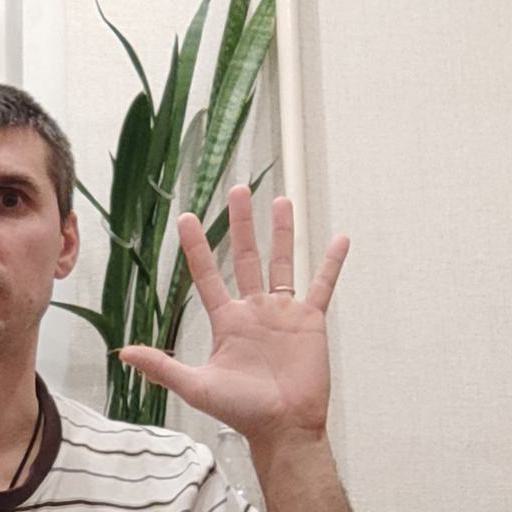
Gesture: palm